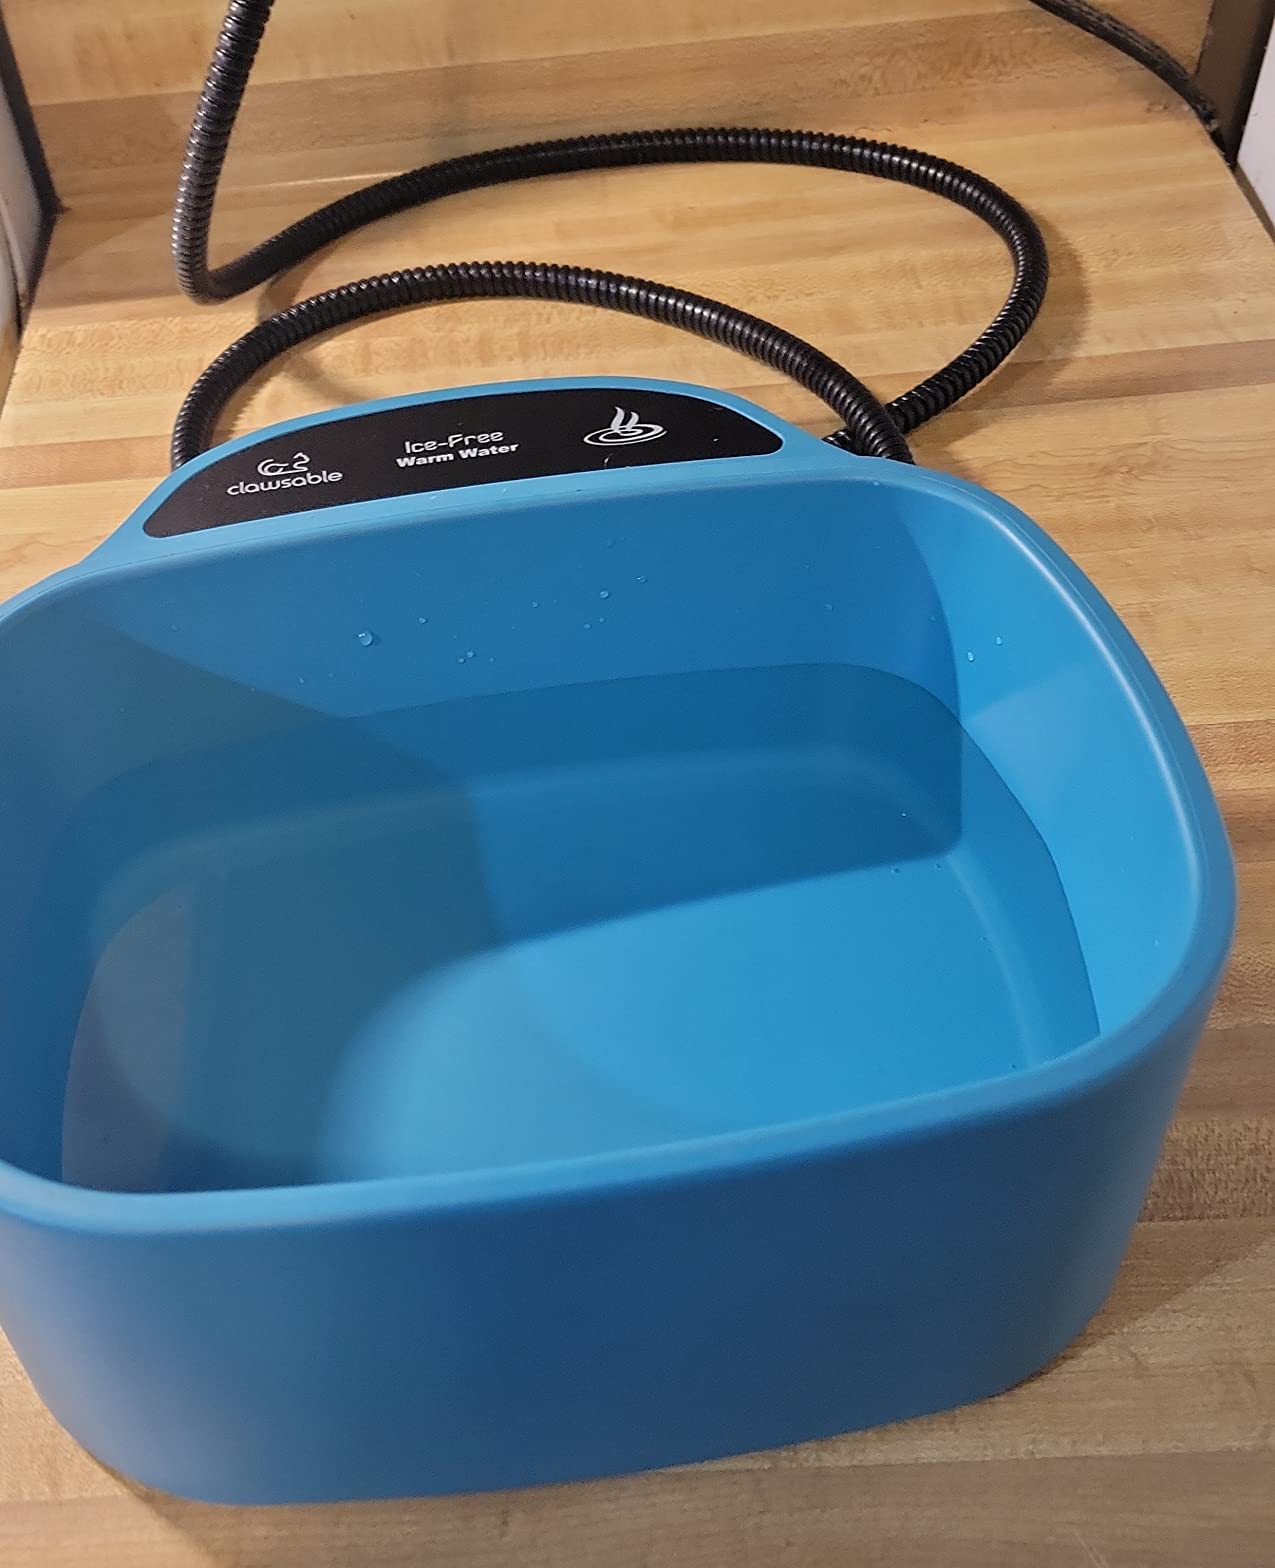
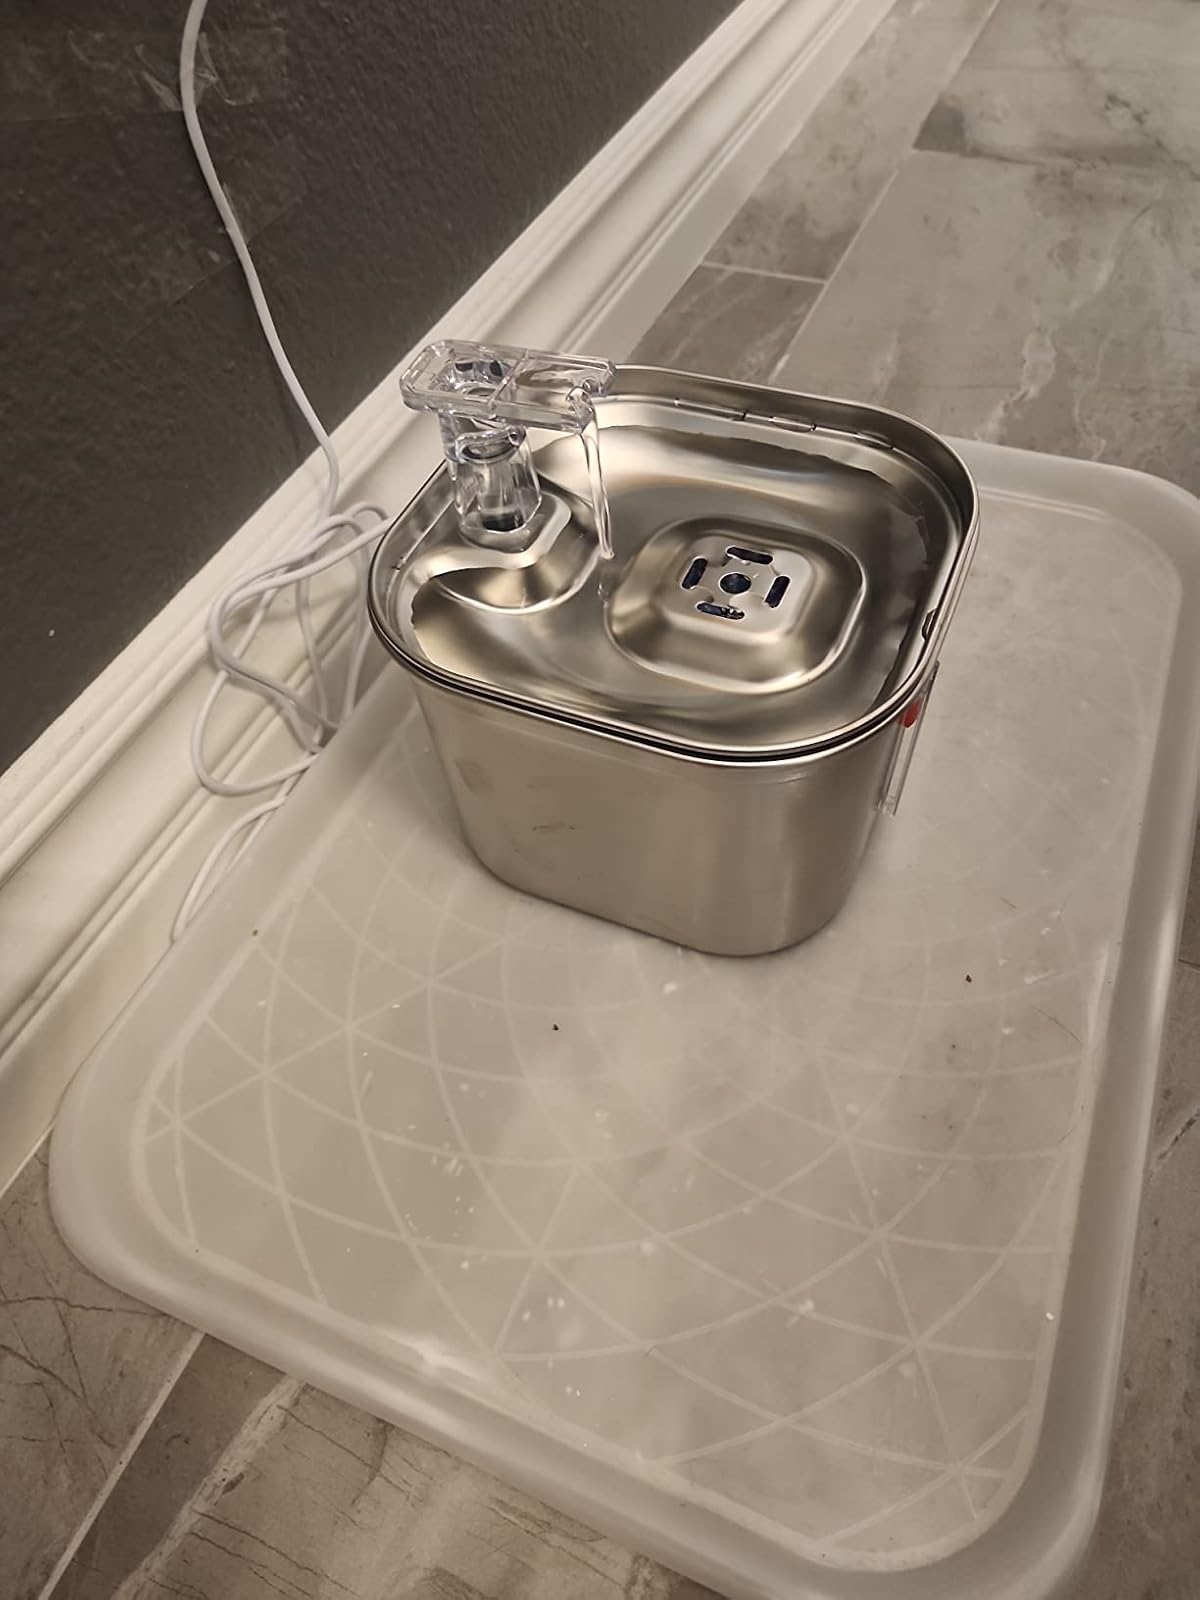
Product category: items_bowl
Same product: no